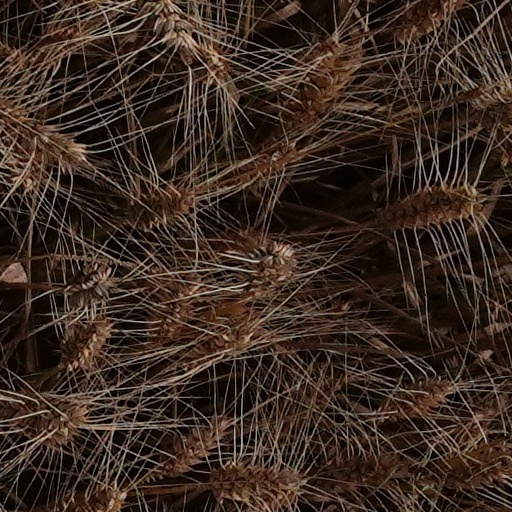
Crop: wheat